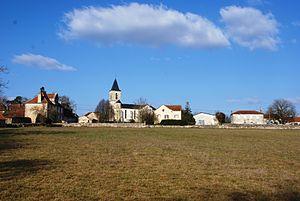
Vidaillac est une commune française, située dans le département du Lot en région Occitanie.